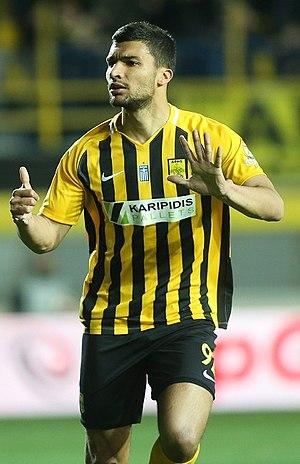
Lindsay Rose, né le 8 février 1992 à Rennes, est un footballeur international mauricien qui évolue au poste de défenseur à l'Aris Salonique.